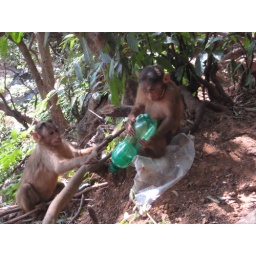
Monkeys fighting over a plastic bottle